Villa Theatre

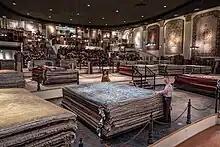
A knowledgeable salesperson passionately showcases exquisite Persian rugs to a delighted customer.

The Villa first opened on December 23, 1949, after being built by then-owners Joseph L. Lawrence and David K. Edwards—the first feature shown was "Prince of Foxes". The theater had 1300 seats and was built using a stadium seating design that utilized rising seating on a steep incline. Throughout the 1950s and 1960s, The Villa was known for being the first Salt Lake City Theater to show new widescreen formats, including CinemaScope, Technirama-70, and Cinerama. In 1958, the theater became famous for showing a 10-month-long run of South Pacific, drawing Patrons from as far as Idaho and Nevada.